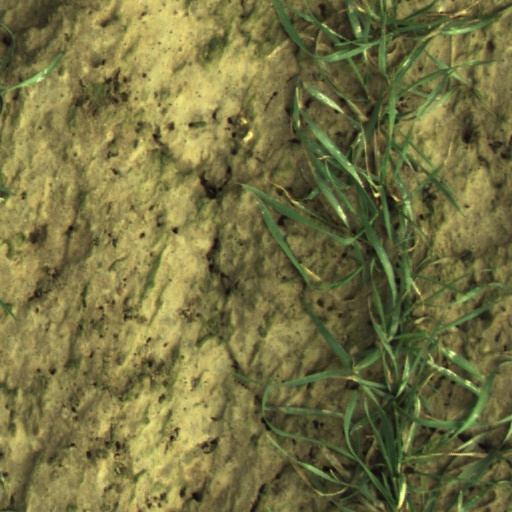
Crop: wheat